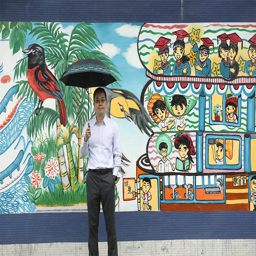
the massive wall painting behind person is painted by a group of students led by a last year 's graduate .